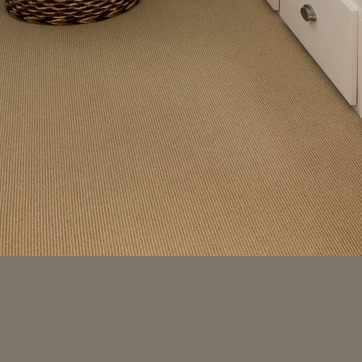
Material: carpet